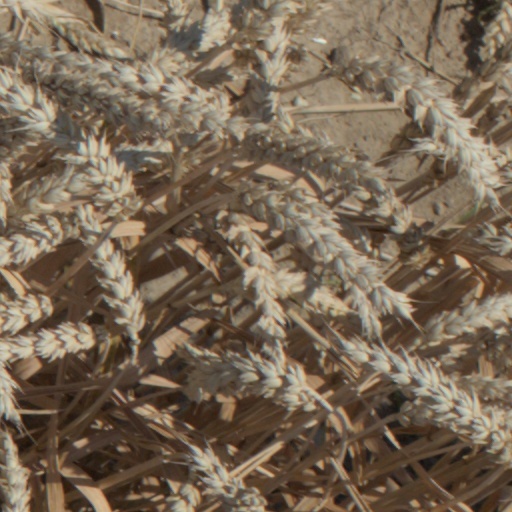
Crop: wheat